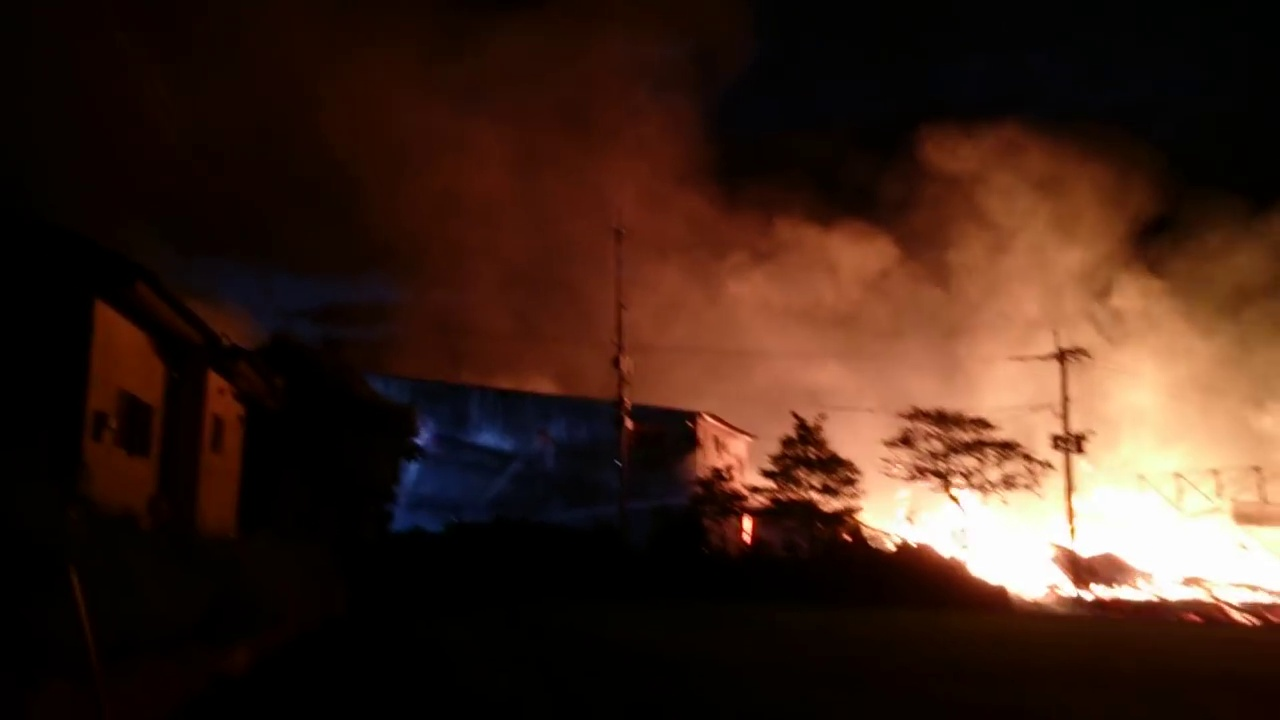
Fire: yes
Smoke: yes